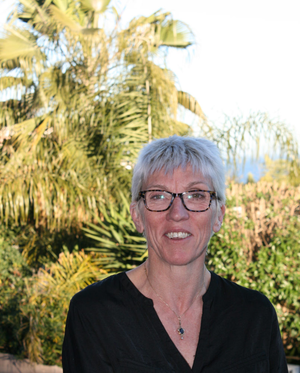
Caroline Roose, le 8 Mars 2019
Cet article présente la liste des députés européens de France de la 9ᵉ législature.
Caroline Roose, née le 10 novembre 1968 à Ostende, est une députée européenne de nationalité belge élue en France et siégeant dans le groupe Verts/ALE durant la IXe législature du Parlement Européen.